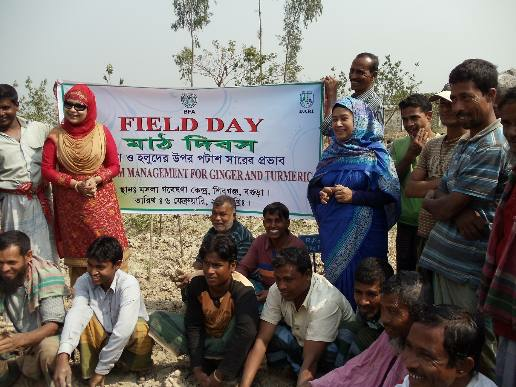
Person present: Yes